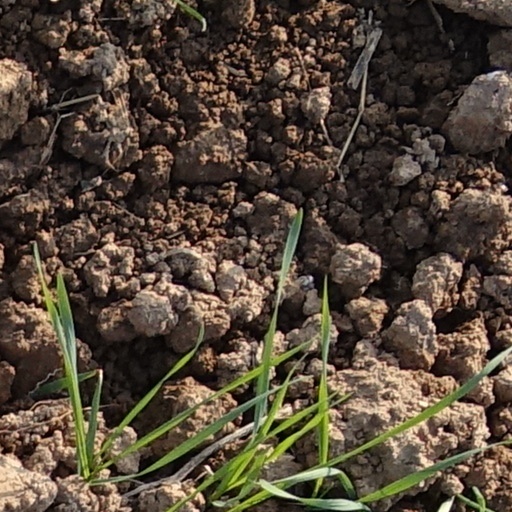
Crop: wheat